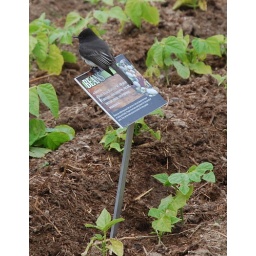
Black Phoebe bird perched on the &amp;quot;bean&amp;quot; sign in the Centennial Farm area of the Orange County Fairgrounds.